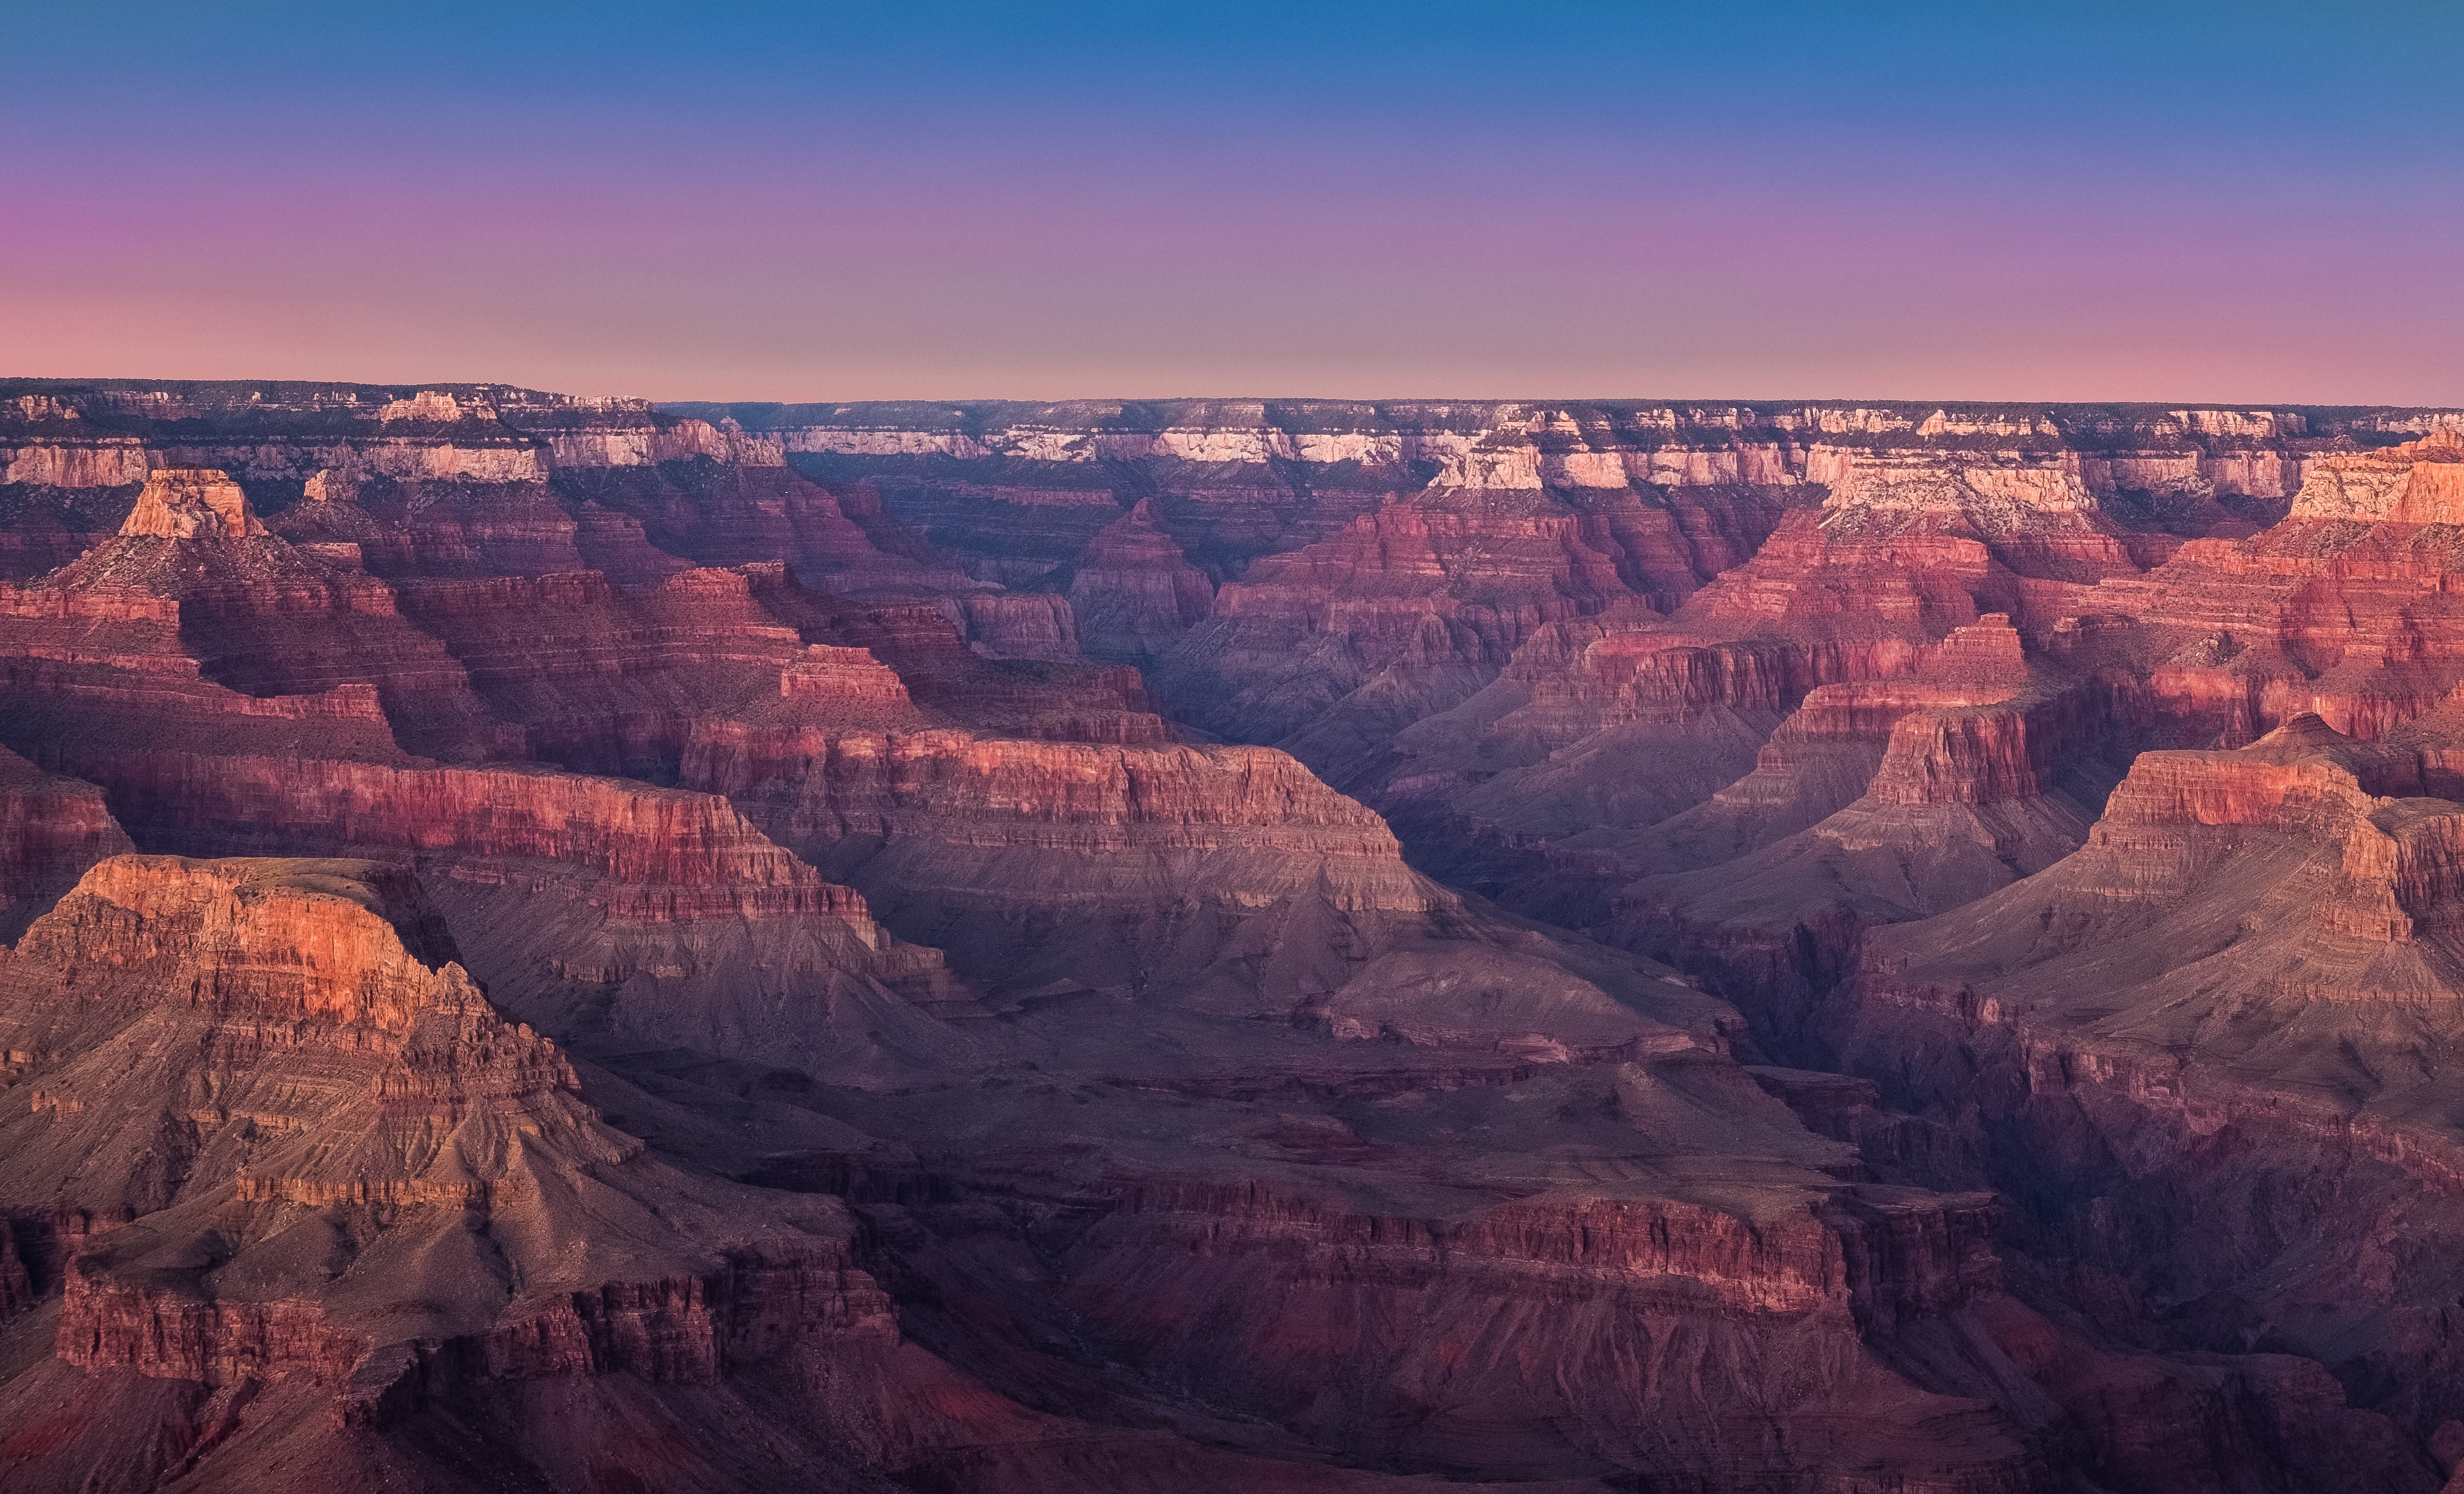
horizon, mountain, sunrise, sunset, valley, formation, canyon, grand canyon, terrain, arizona, geology, badlands, landform, geographical feature